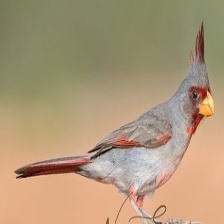
Species: PYRRHULOXIA
Scientific name: CARDINALIS SINUATUS